United States v. Throckmorton

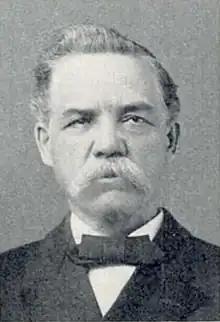
Justice Roujet D. Marshall

In 1909 the Wisconsin Supreme Court became the first court to reject the rigidity of "Throckmorton" in "Boring v. Ott". The case had been brought by Boring, the executor of an estate, 17 years after discovering that the respondent had allegedly misrepresented an agreement with the decedent, Pool, which he claimed gave him the right to inherit a quarter share of the decedent's store as in force when it had actually been rescinded. Boring sought to have Ott enjoined from further enforcement of the judgment. Justice James C. Kerwin wrote for the majority, suggesting while "Throckmorton" was generally good law it could stand to be broadened.